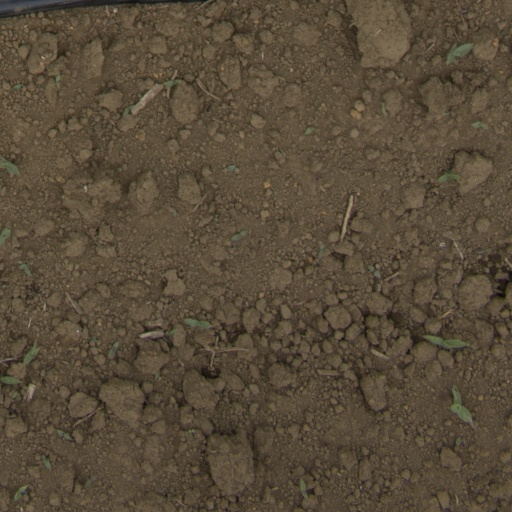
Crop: Jerusalem artichoke